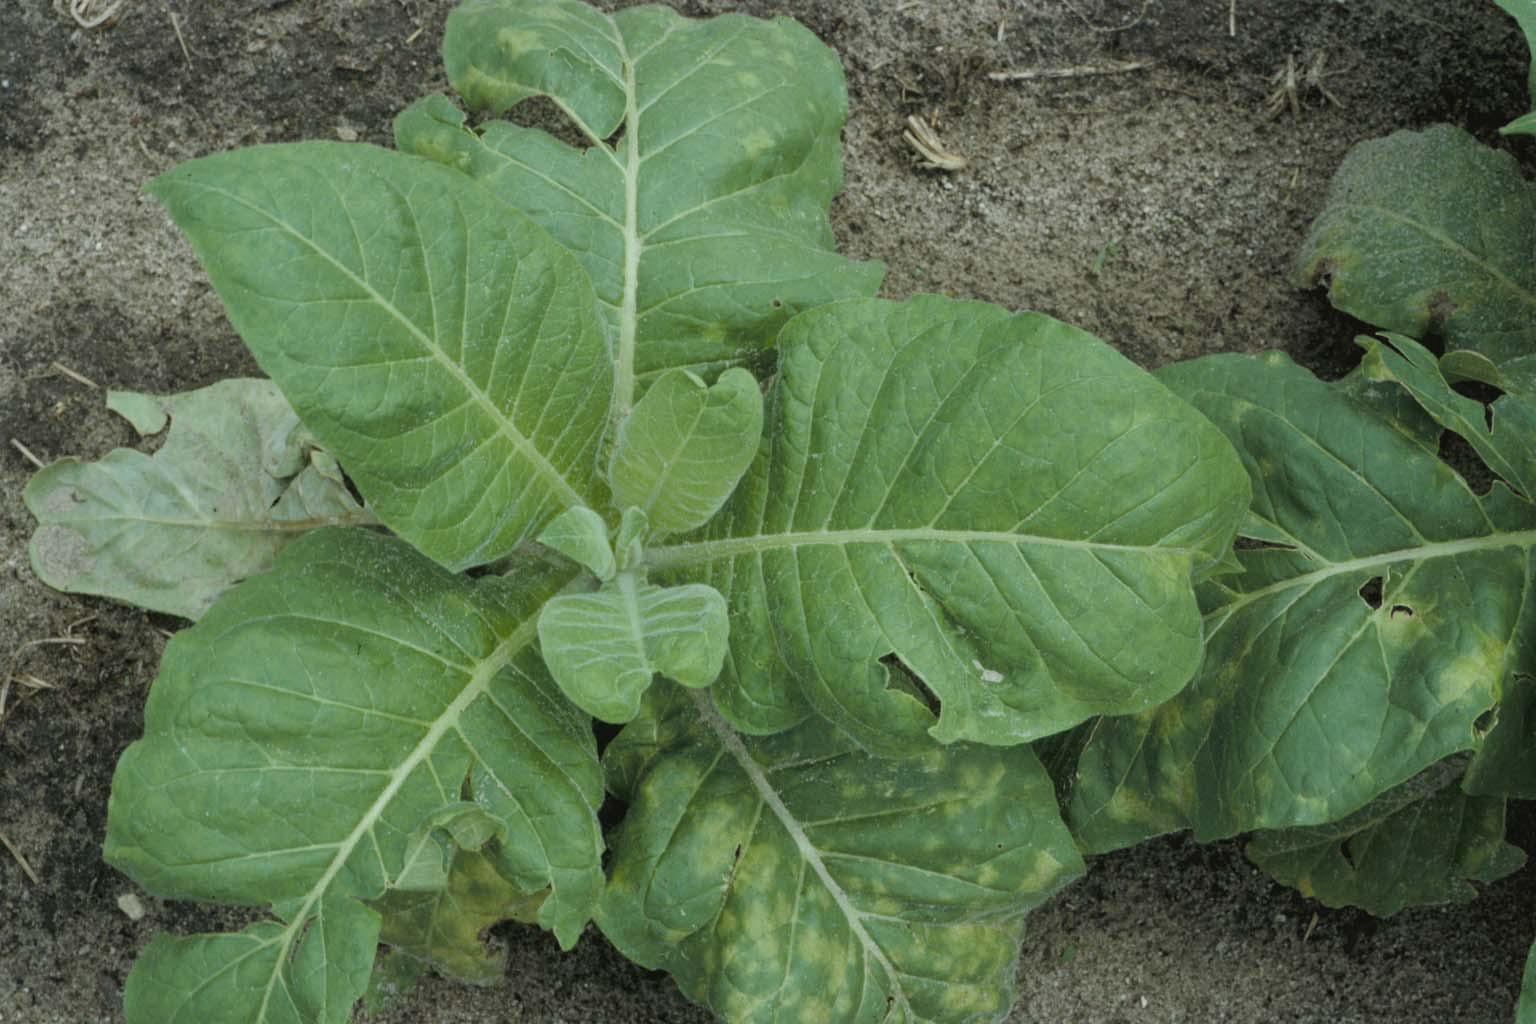
Plant: Tobacco
Disease: tobacco blue mold